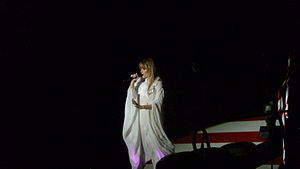
Oh Land / Karriere / Oh Land (2009–12)
Oh Land i Dublin, 7. november 2011
Nanna Øland Fabricius, bedre kendt under pseudonymet Oh Land, er en dansk sangerinde og sangskriver, der bevæger sig inden for electropop-genren. Hun har udgivet i alt fire albums, hvor det seneste, Earth Sick, udkom i 2014. Hun har i 2011 modtaget GAFFA-Prisen for "Årets Danske Kvindelige Kunstner".